Troop engagements of the American Civil War, 1864

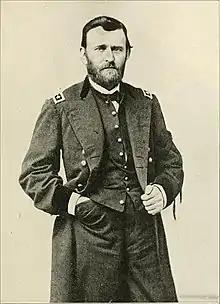
Ulysses S. Grant, general-in-chief of the Union armies

Grant planned for two other campaigns in the Eastern Theater: the Army of the James commanded by Major General Benjamin Butler landed on the Bermuda Hundred peninsula near Petersburg, with orders to cut the Richmond & Petersburg Railroad and to prevent reinforcements from reaching Lee's army. After building fortifications on the peninsula, Butler made several advances towards the railroad, each time retreating back to his fortifications after a brief skirmish with Confederate forces. Following the Battle of Ware Bottom Church, the Confederates built a line of fortifications parallel to the Union lines, bottling up Butler's force and allowing reinforcements to be detached to Lee.